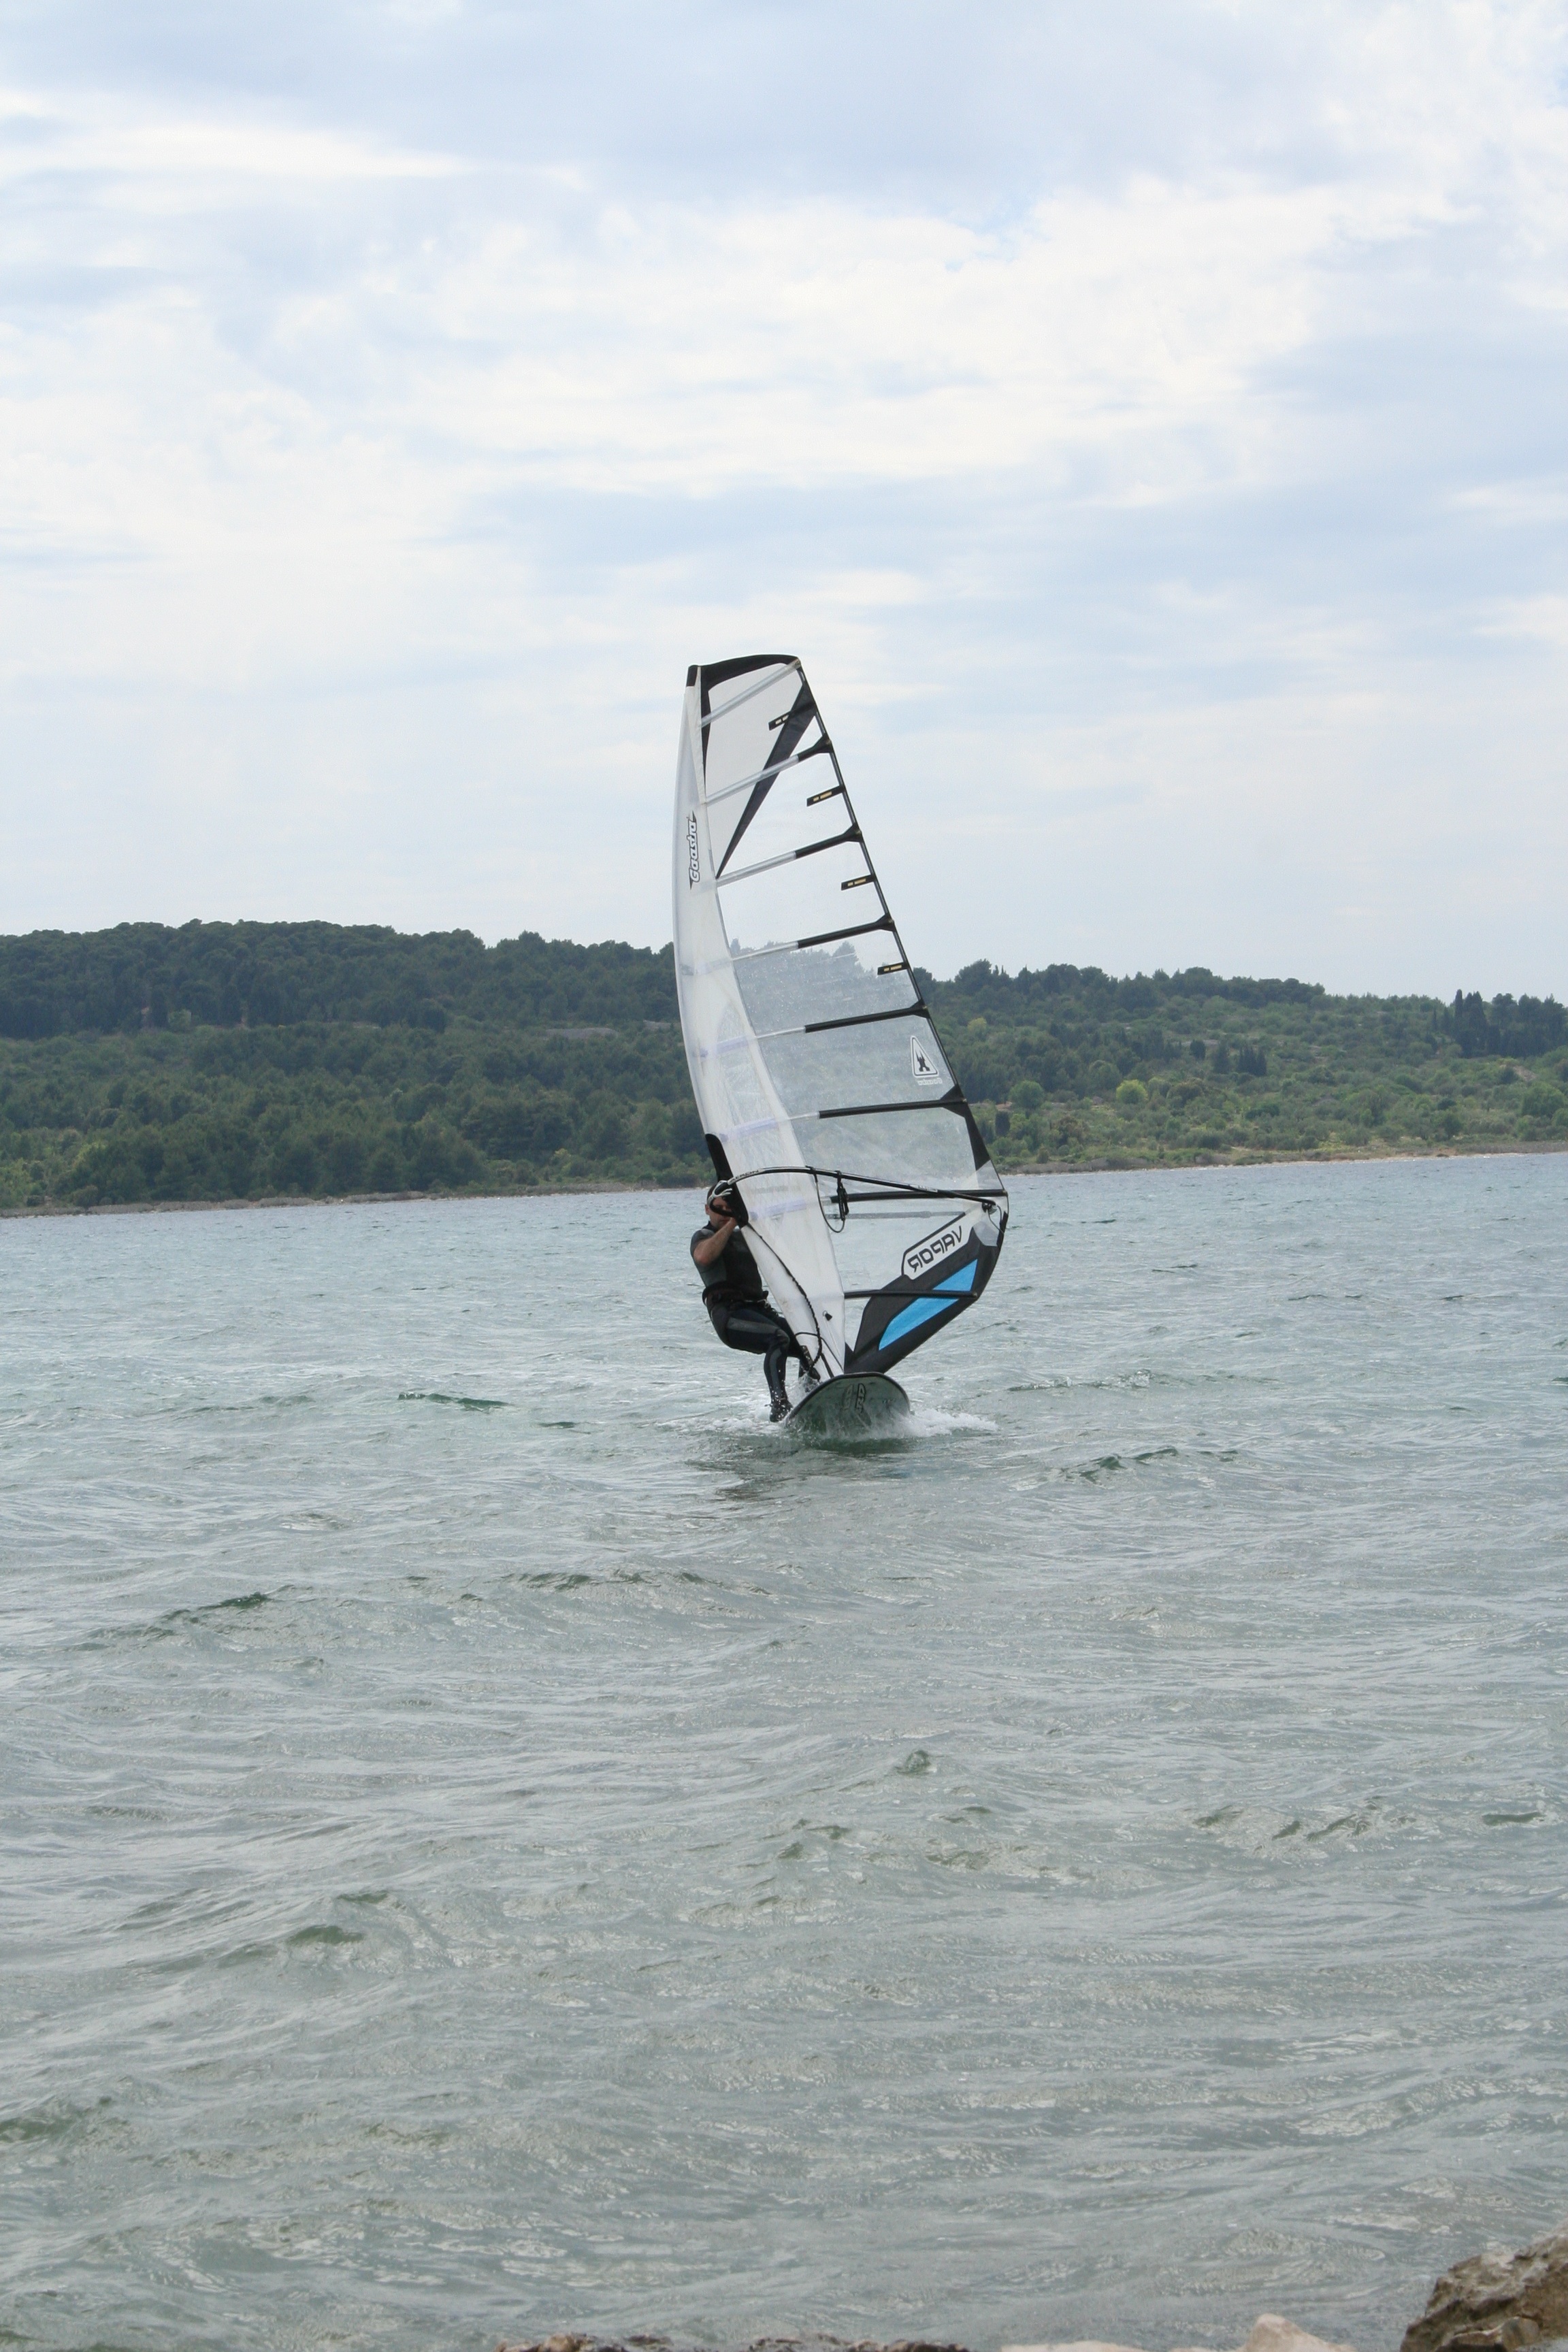
sea, coast, boat, wave, wind, surfer, surfing, vehicle, sailing, bay, sailboat, sports, boating, windsurfing, sail, sailing ship, water sport, wind wave, boardsport, surface water sports